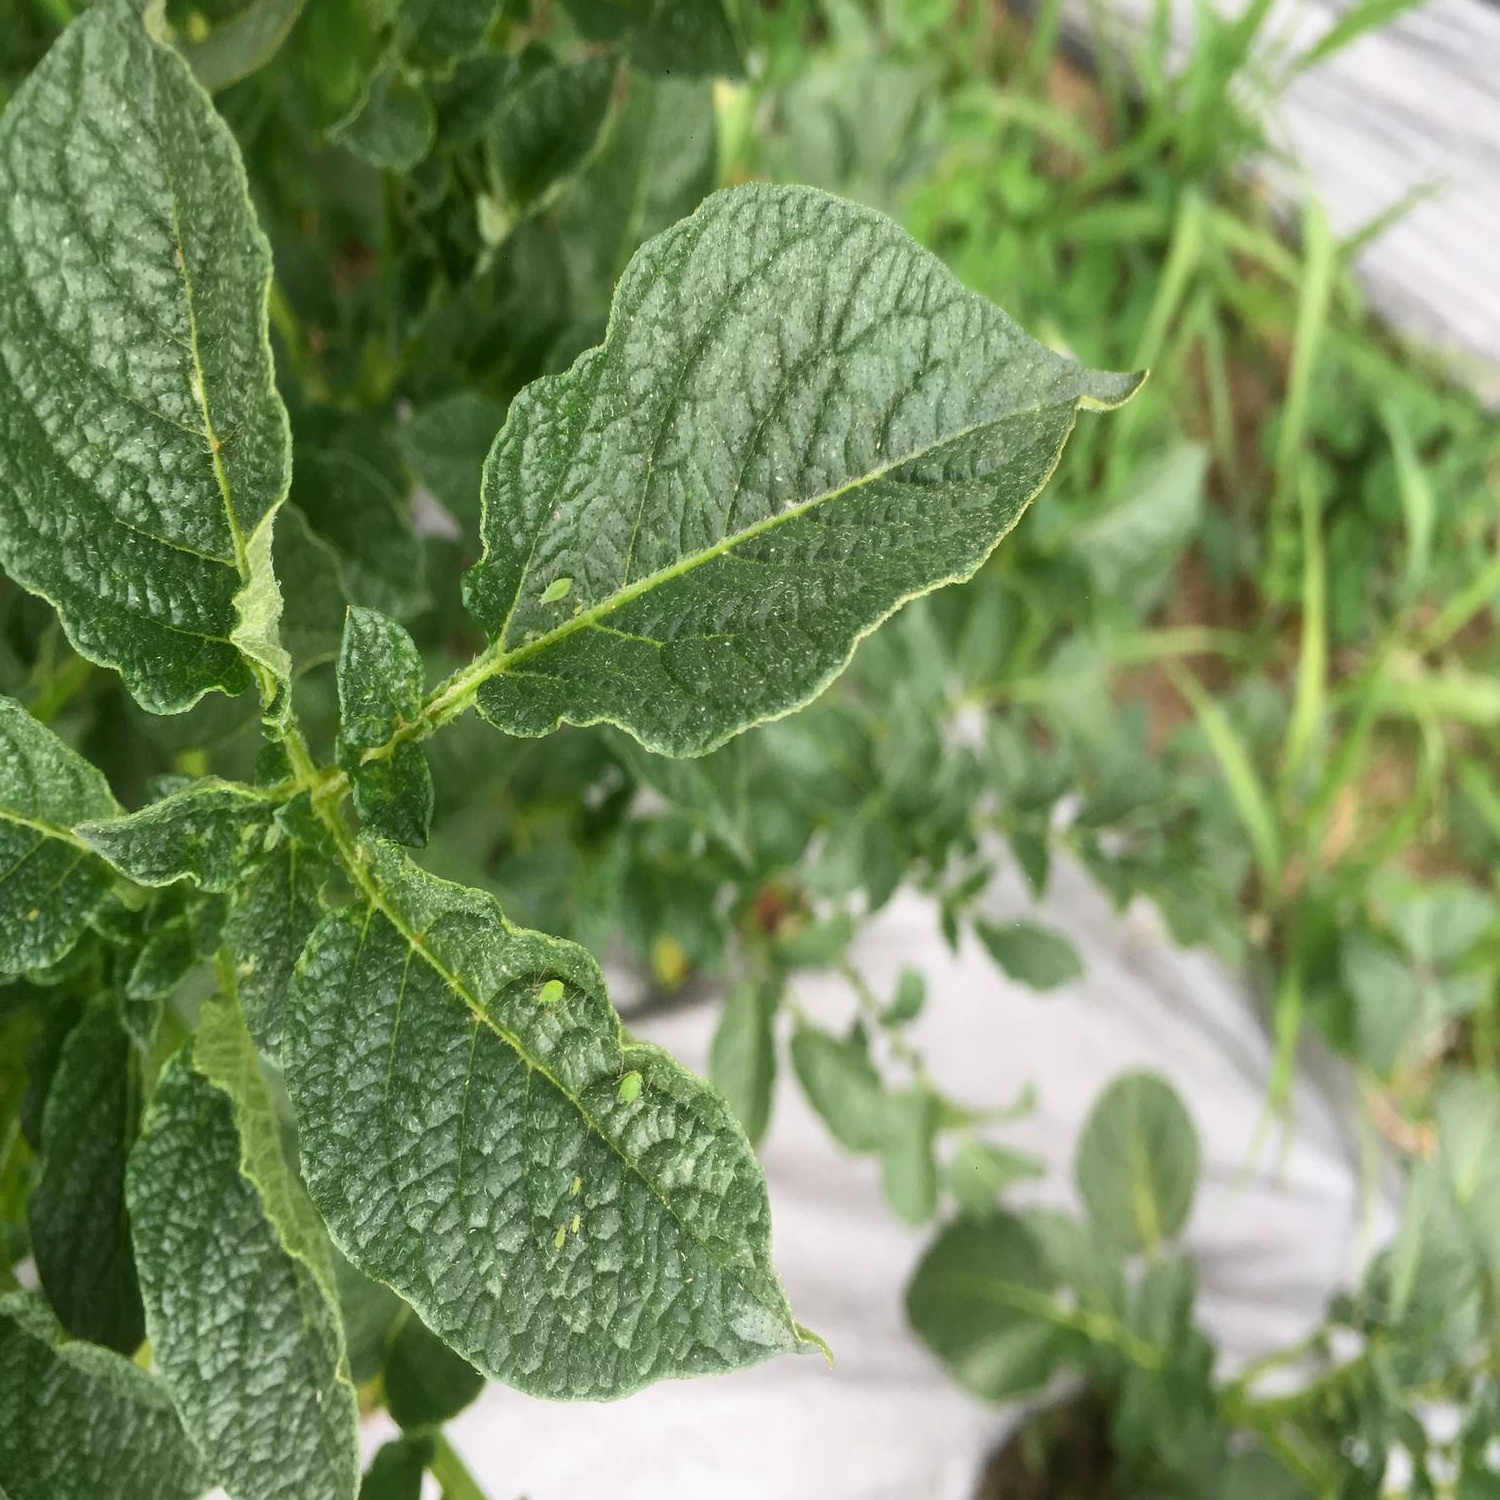
Etiqueta: Virus